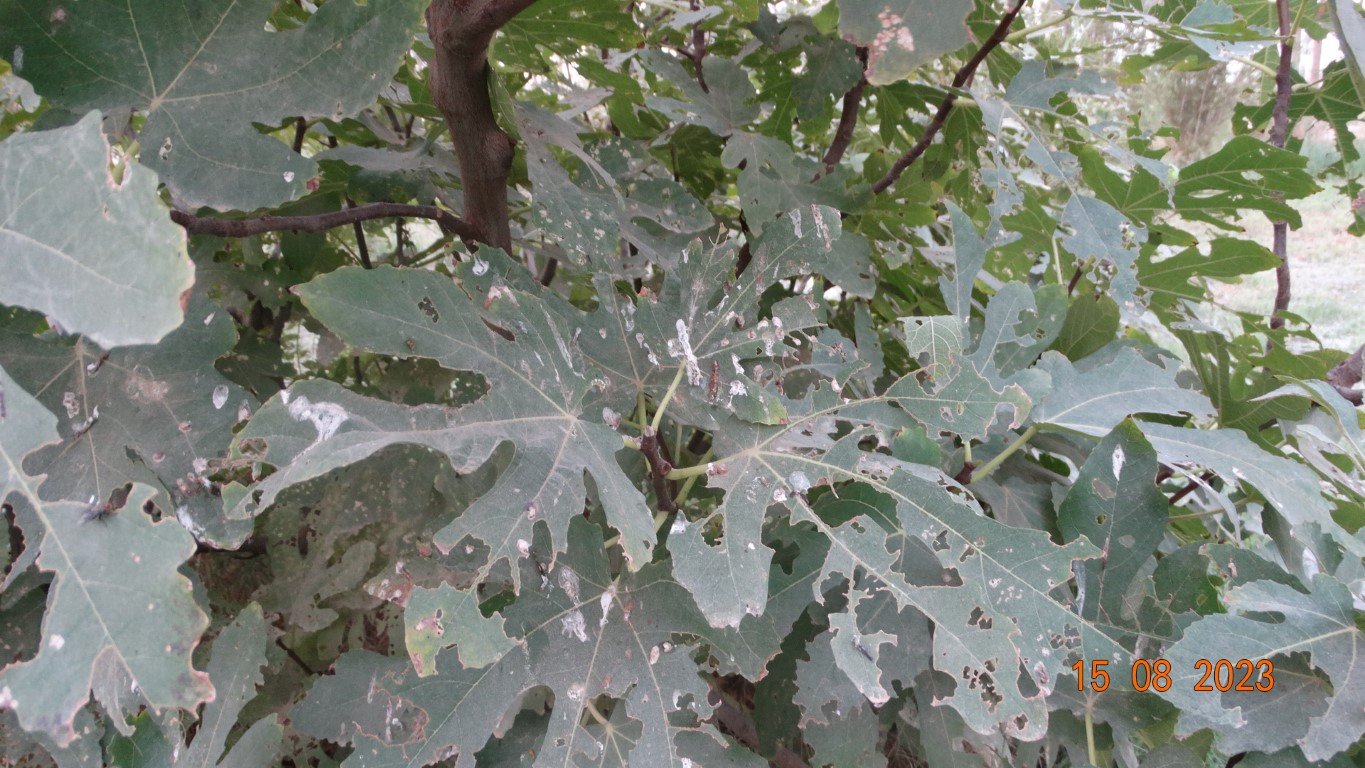
Label: infected